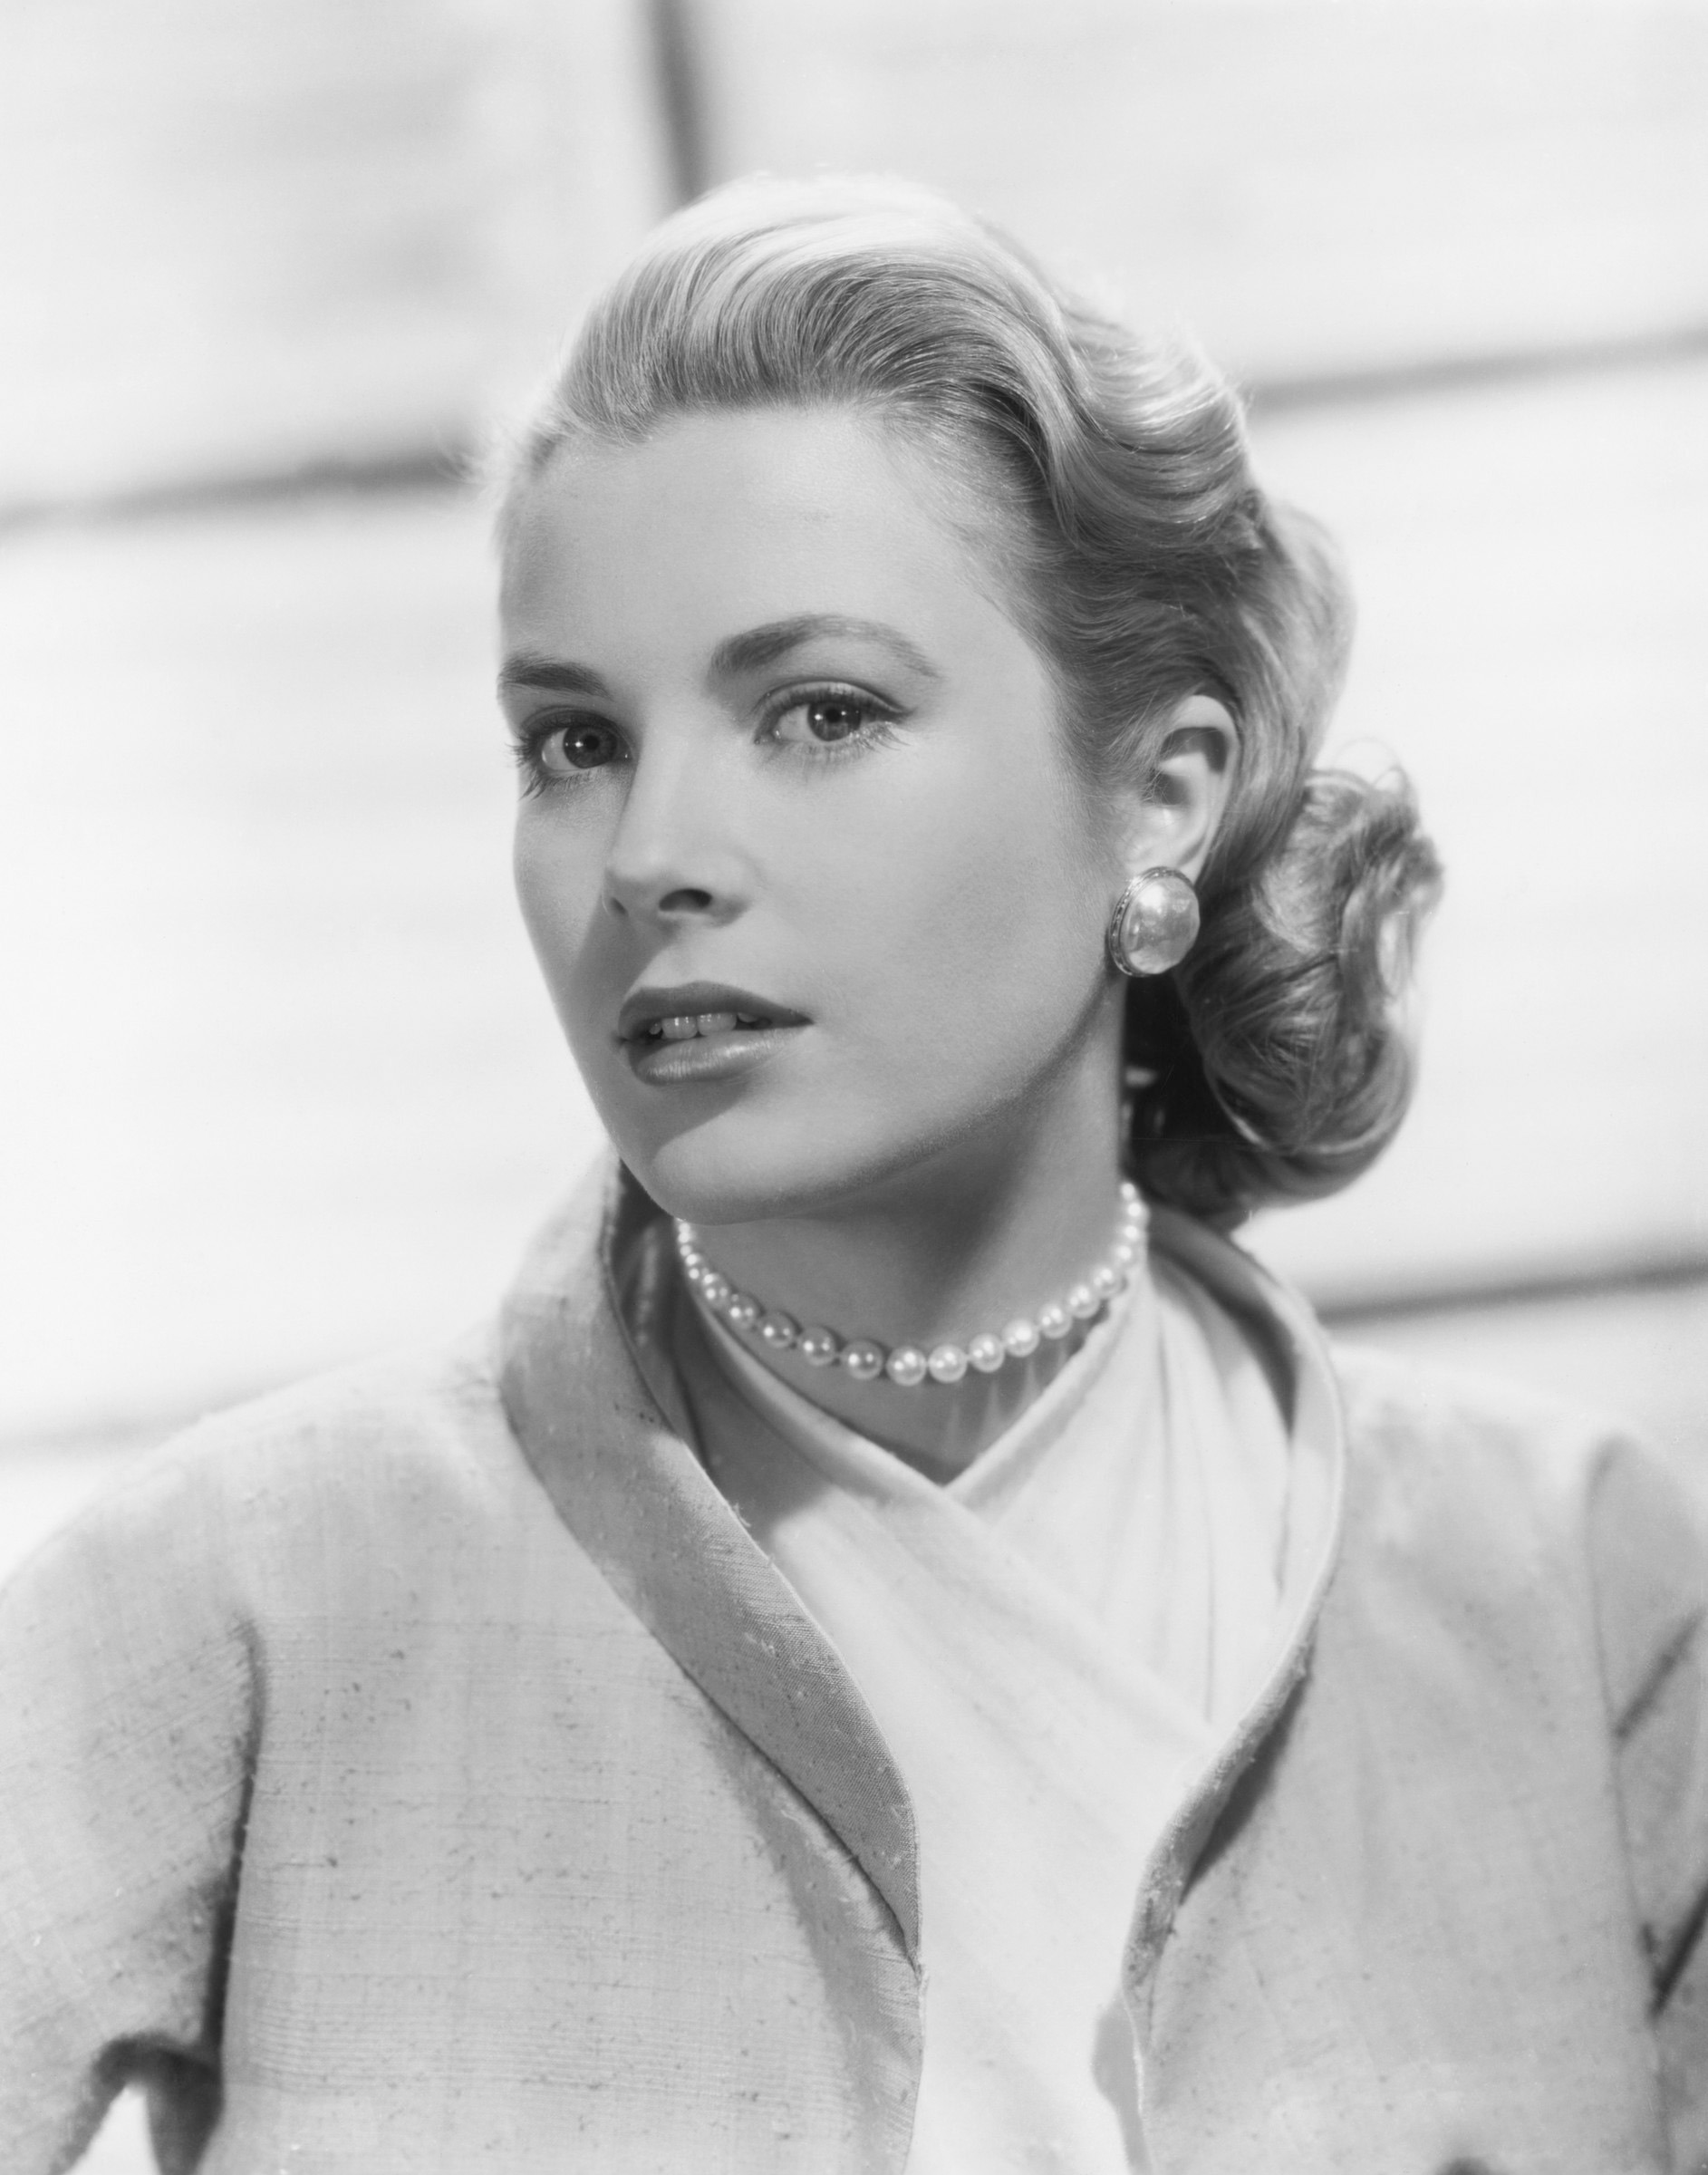
person, black and white, hair, white, photography, star, film, portrait, model, spring, macro, fashion, monochrome, hairstyle, close up, face, photograph, beauty, cinema, famous, celebrity, movies, actress, photo shoot, monochrome photography, portrait photography, supermodel, grace kelly